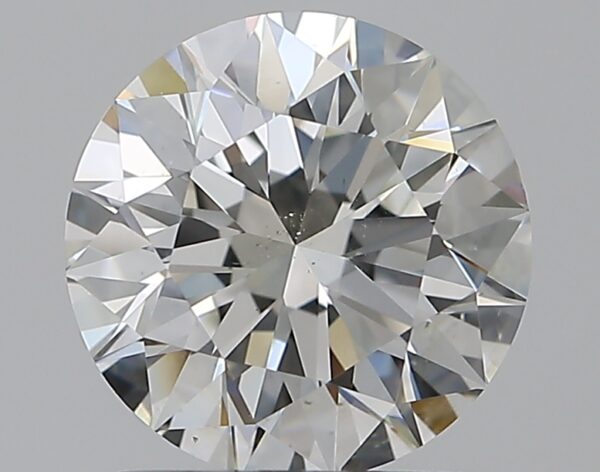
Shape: round
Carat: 1.2
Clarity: VS2
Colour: I
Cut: EX
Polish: EX
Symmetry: EX
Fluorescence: F
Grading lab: GIA
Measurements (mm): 6.78 x 6.81 x 4.24